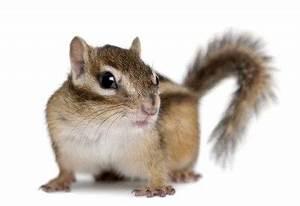
squirrel